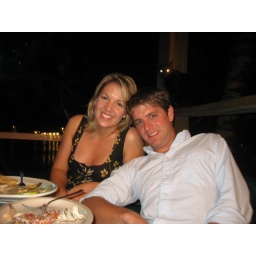
check out the creepy black cat in the background!